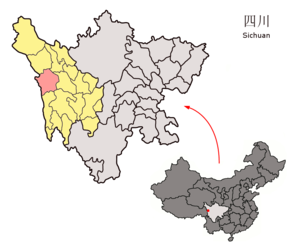
Le xian de Baiyü est un district administratif de la province du Sichuan en Chine. Il est placé sous la juridiction de la préfecture autonome tibétaine de Garzê.